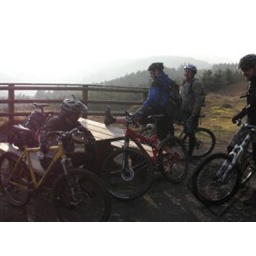
Live2ridebikes, Specialist mountain bike holidays in South Wales and Somerset